9M133 Kornet

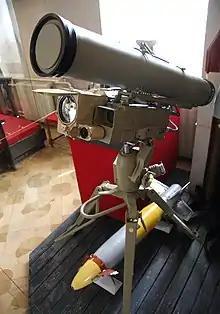
A static Kornet missile and launcher

In addition to an infantry portable version, the 9K133 system has been integrated into a variety of other vehicles and weapons systems as either an upgrade package or a new weapon system. The 9K133 has been fitted into a BMP-3 to form the 9P163M-1 tank destroyer and is similar in function to the Khrizantema missile system. The 9P163M-1 carries two 9M133 missiles on launch rails, which are extended from a stowed position during transit. Missiles are re-loaded automatically by the tank destroyer from an internal magazine with 16 rounds (missiles are stored and transported in sealed canisters). NBC protection is provided for the two crew (gunner and driver) of each 9P163M-1 in addition to full armour protection equivalent to the standard BMP-3 chassis. The guidance system of the 9P163M-1 allows two missiles to be fired at once, each operating on different guidance (laser) channels.